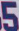
Number: 5